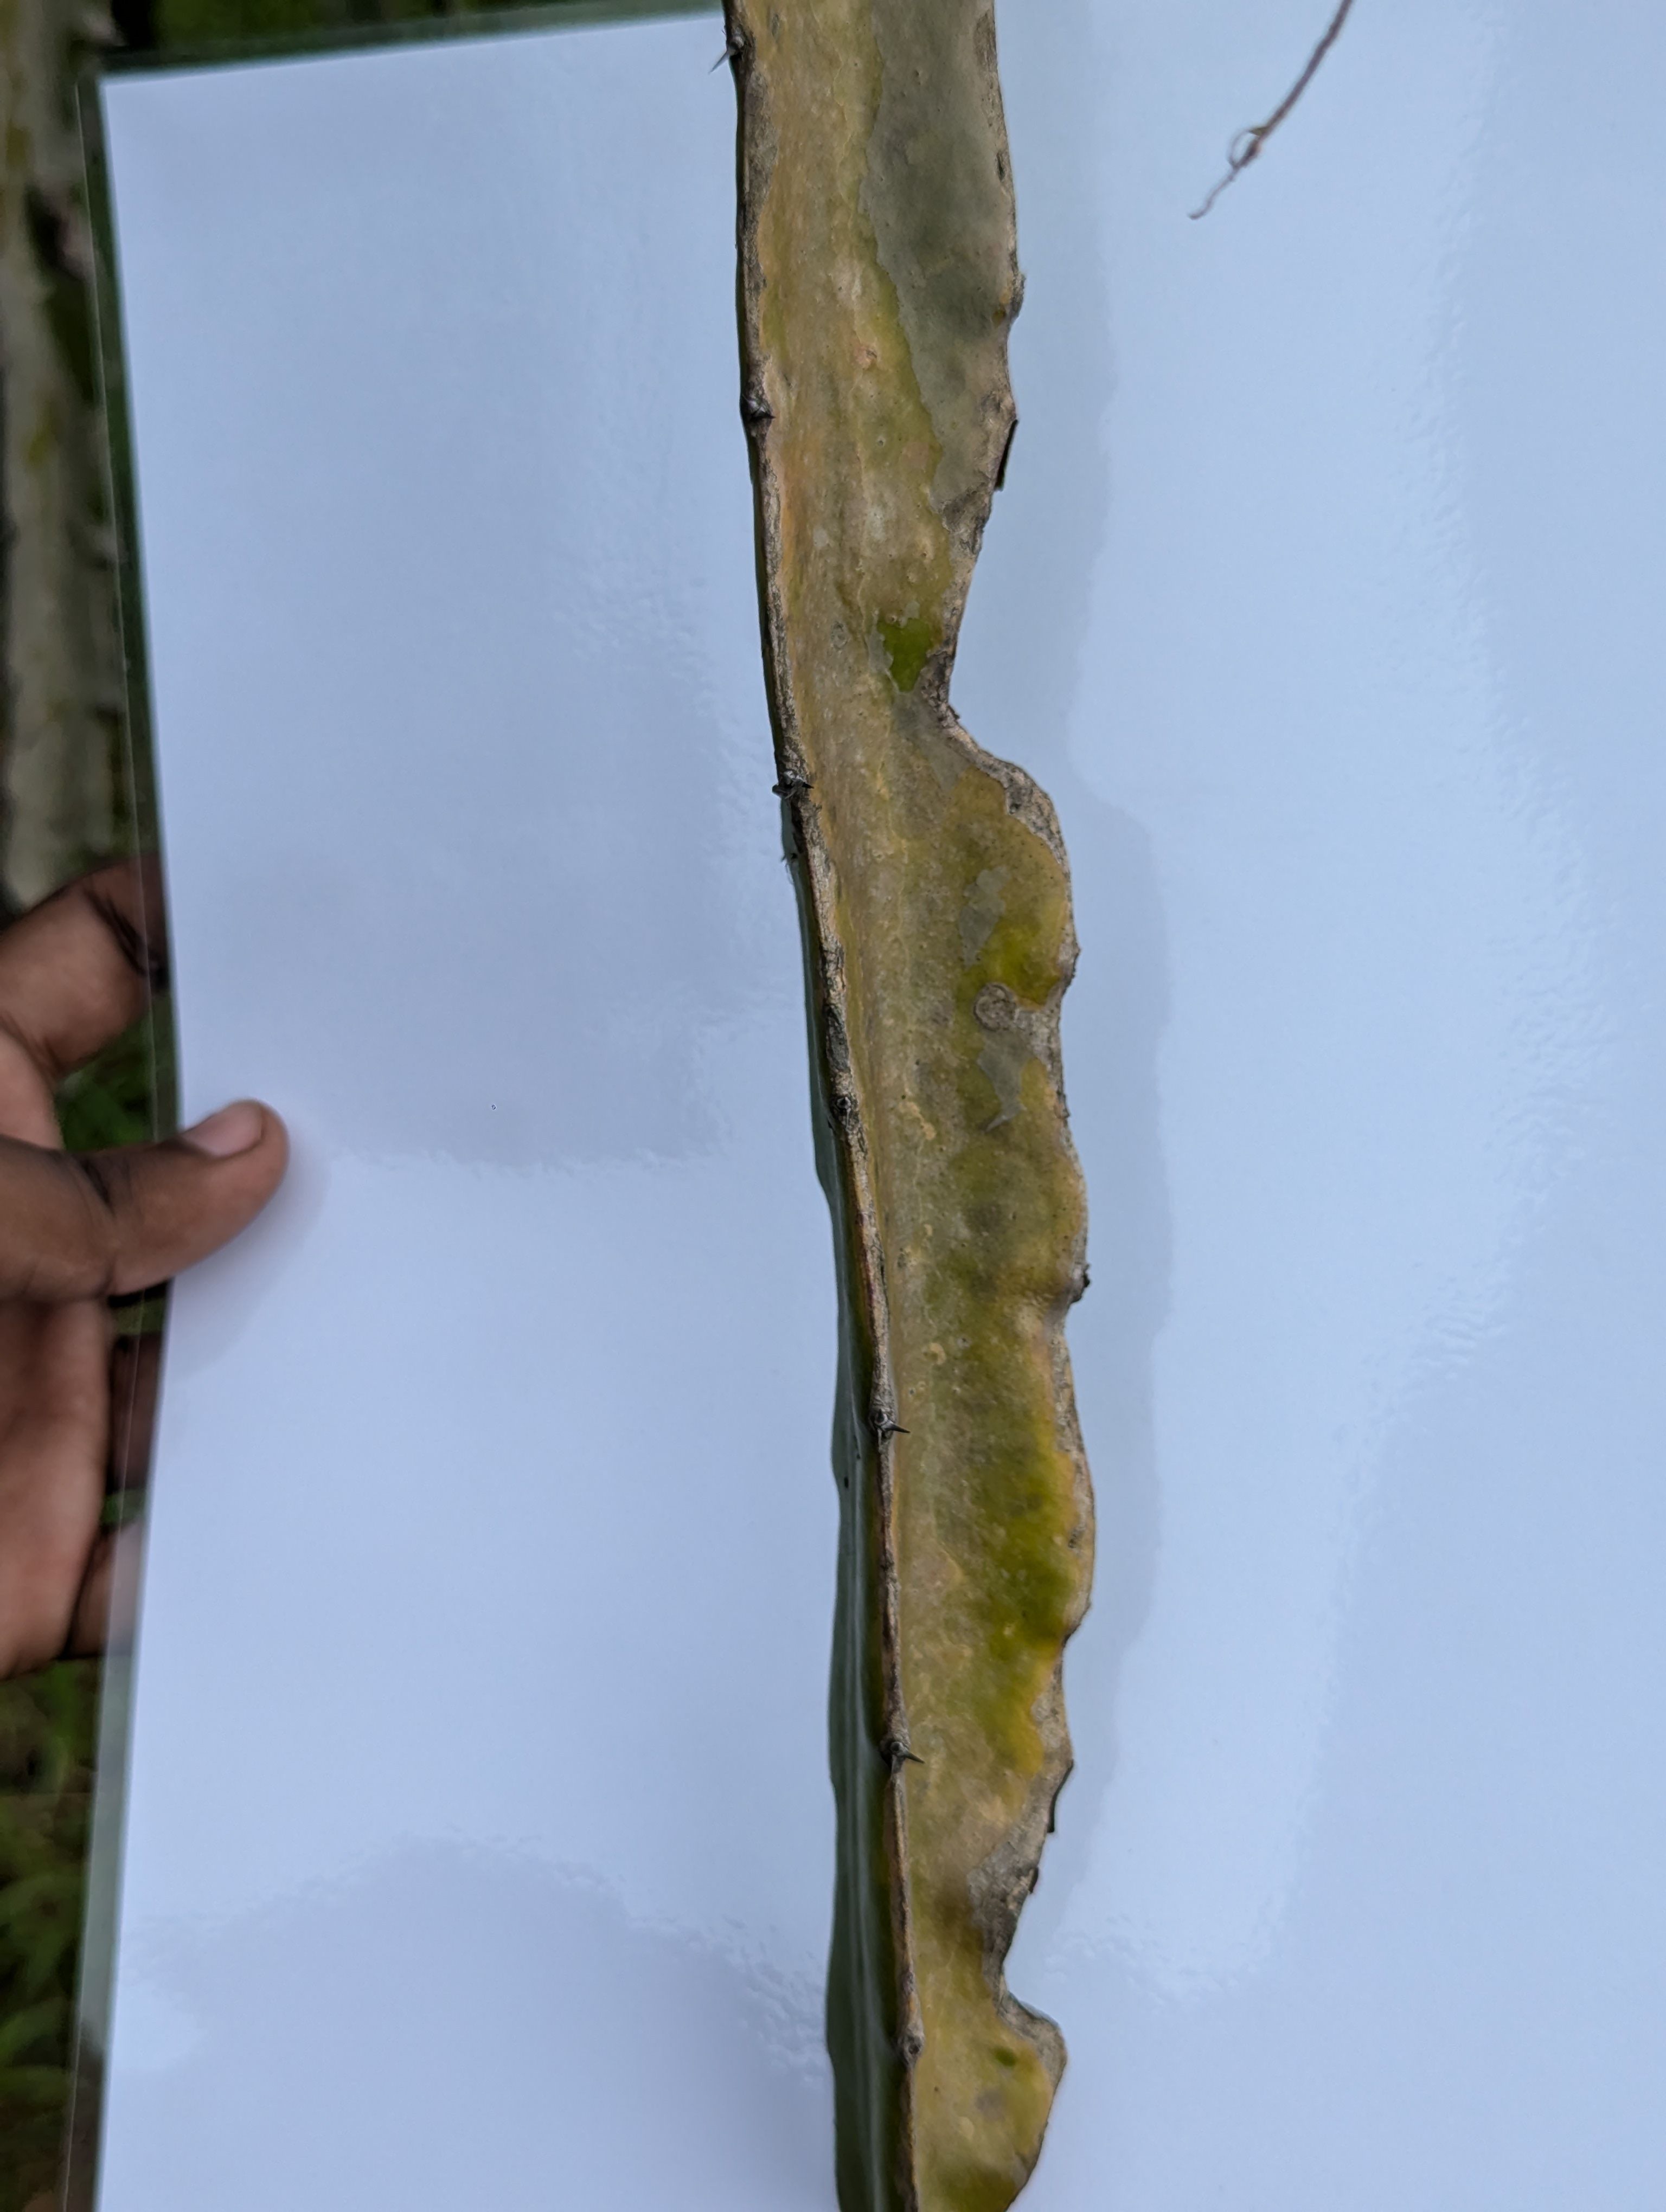
Label: Bad leaf